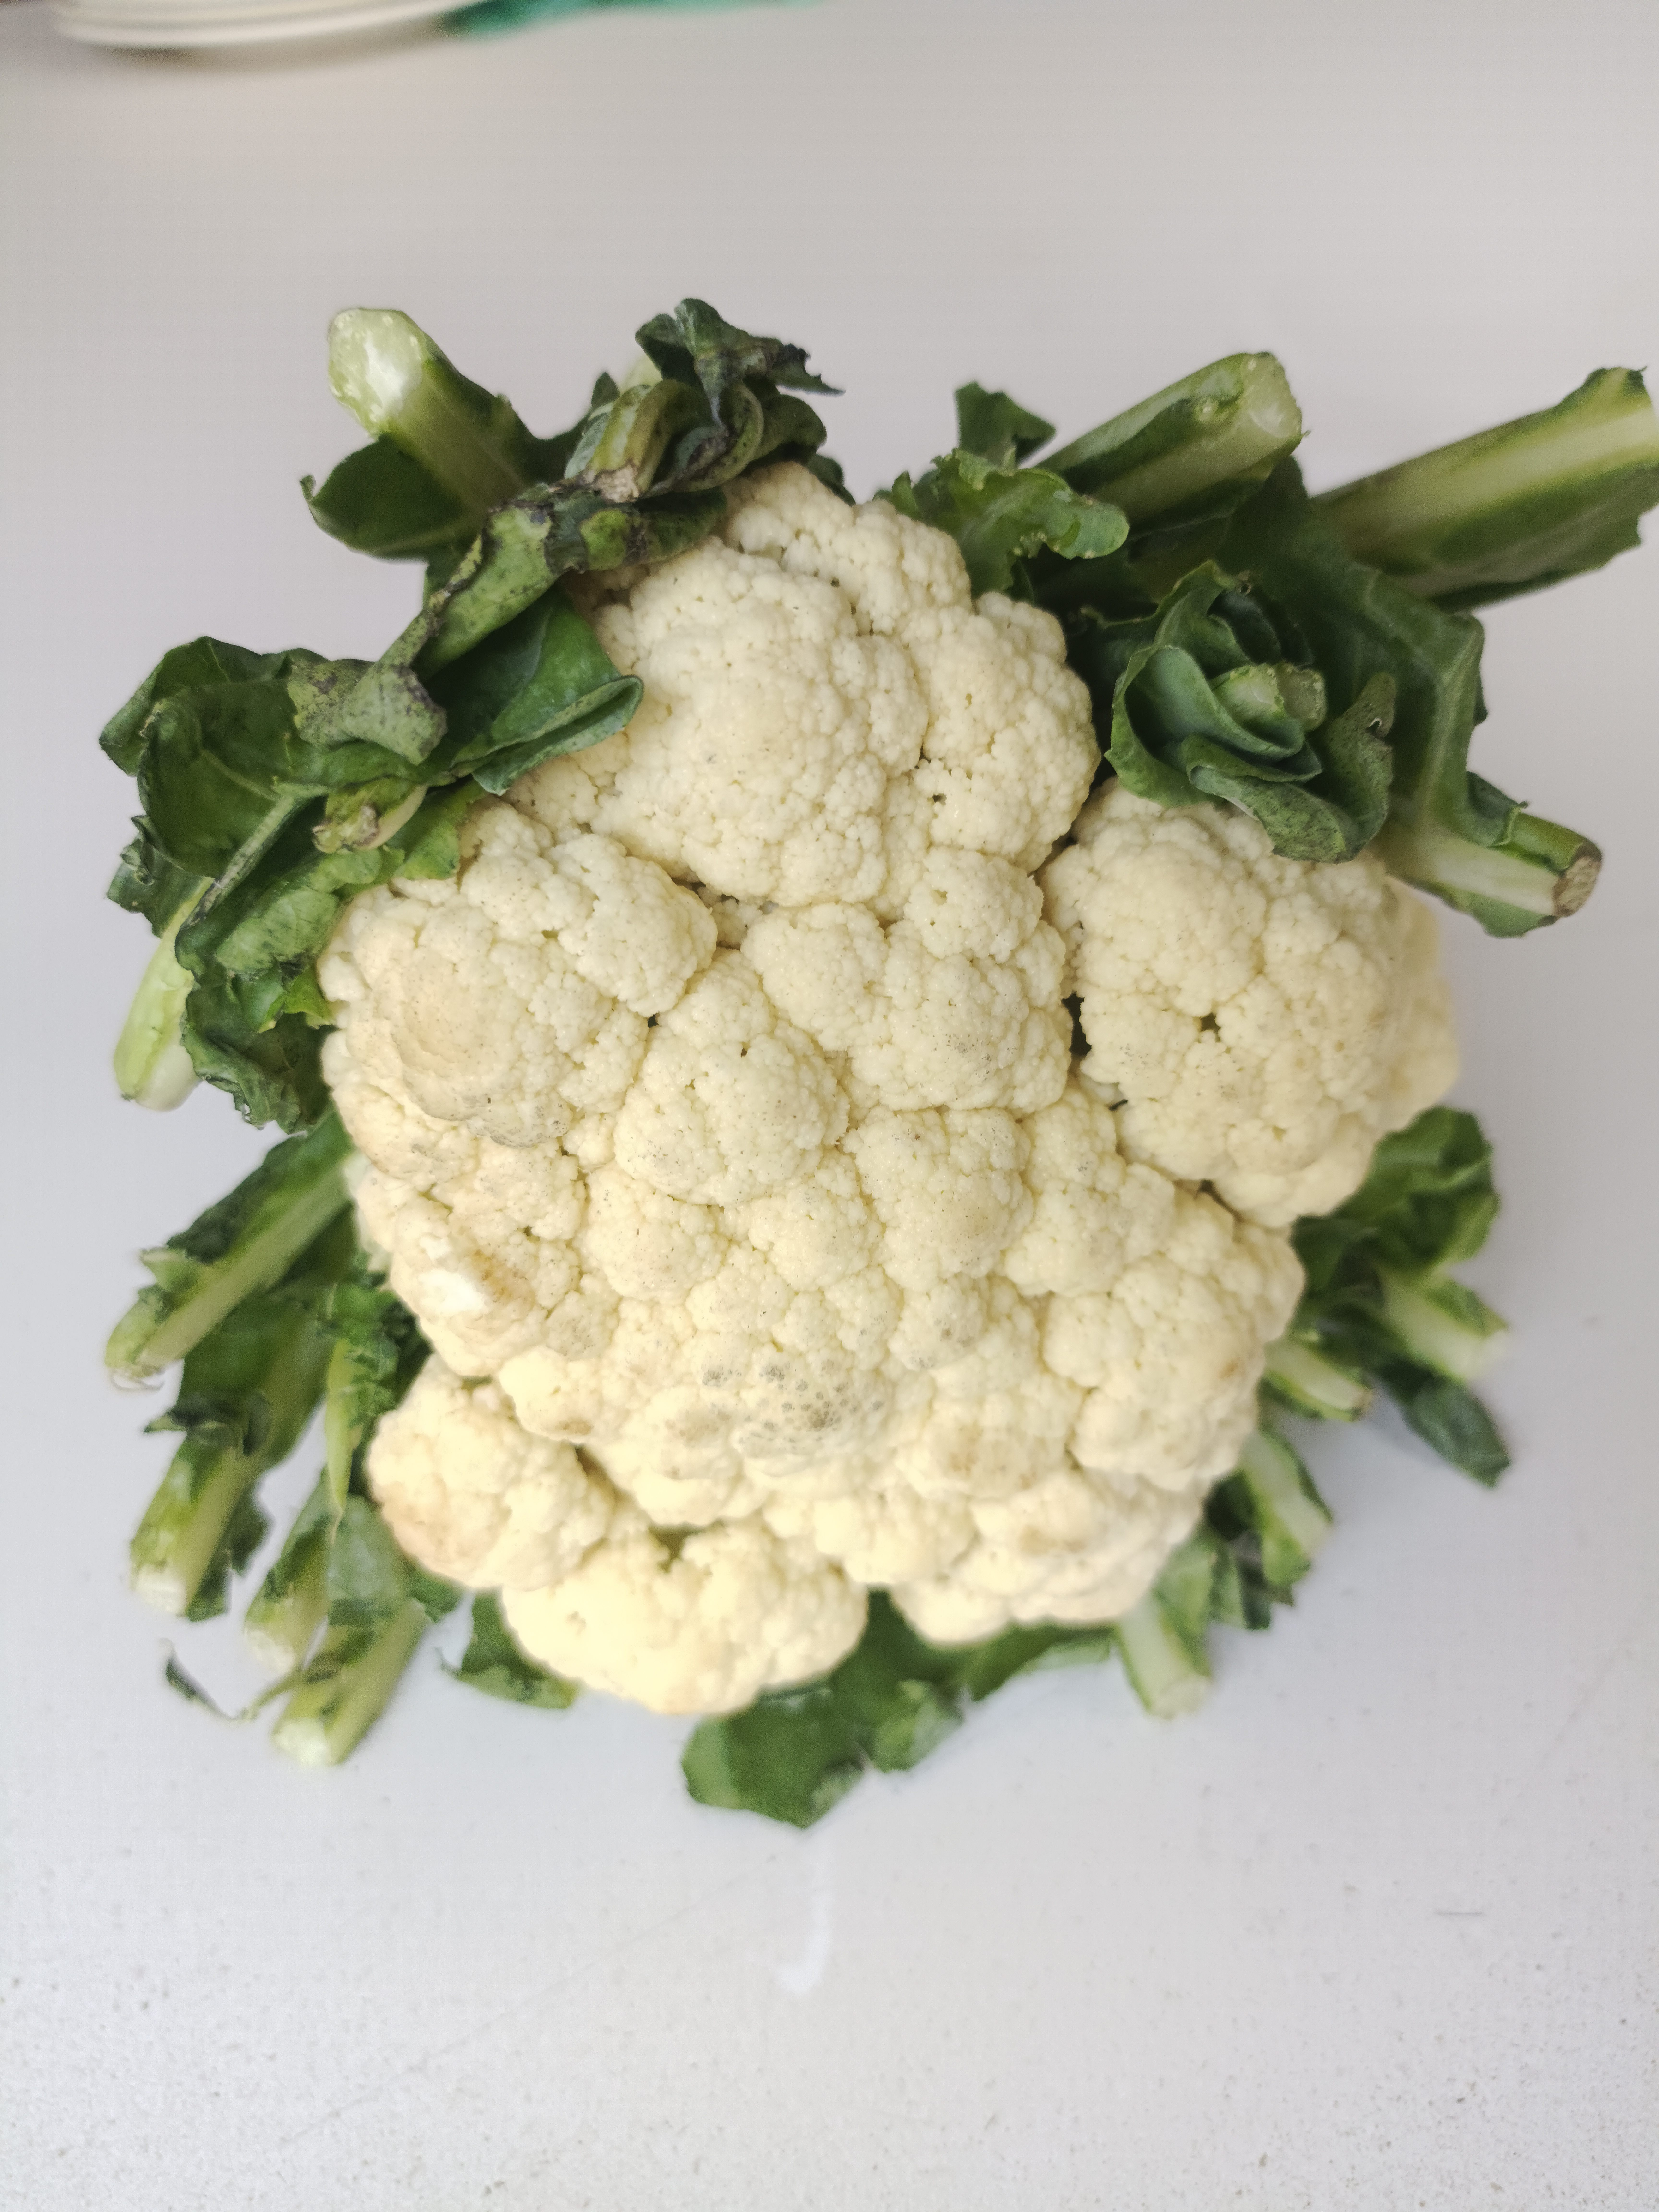
Label: Brassica oleracea